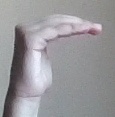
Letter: haa